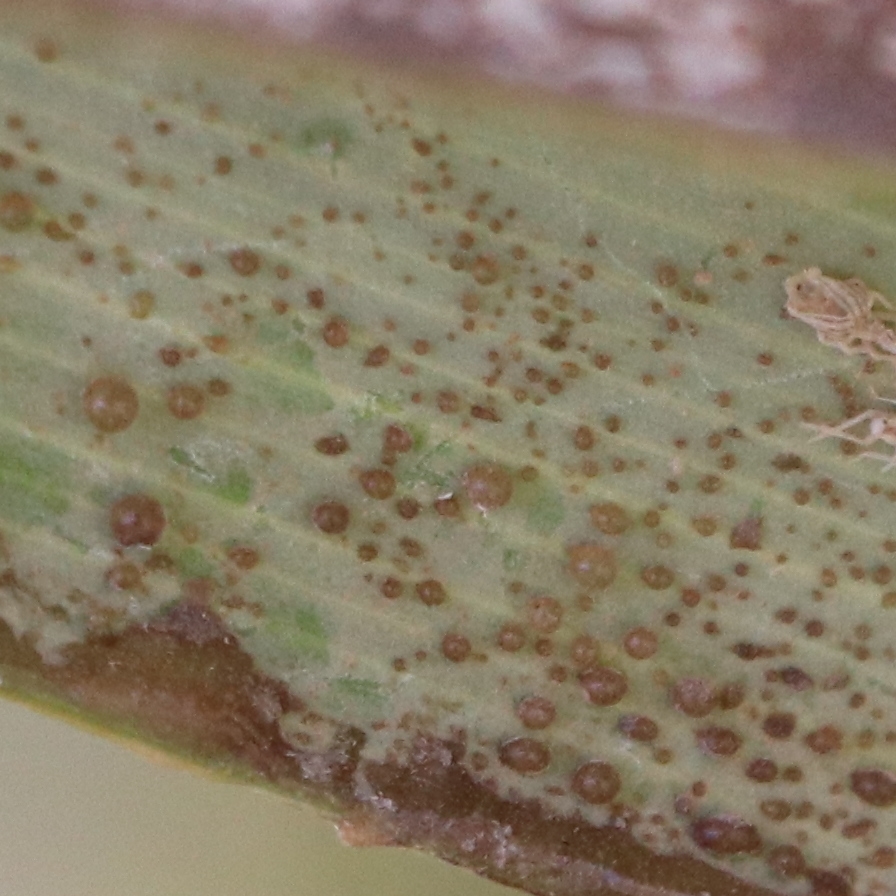
Label: Dubas